Food carts in Portland, Oregon

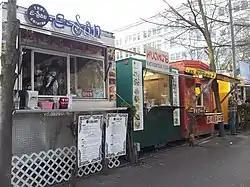
Alder Street food cart pod (2013)

The city of Portland, Oregon, United States, has experienced a boom in the number of food carts due to relatively low regulation compared to other North American cities.